Beating Heart (TV series)

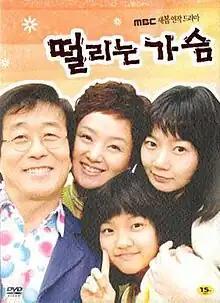
DVD cover

Beating Heart (also known as Six Love Stories) is a South Korean television drama series, produced by MBC and broadcast in 2005. The series consists of six two-part stories, with each story having its own team of writer and director. It focuses on the lives of a typical Korean family, examining the relationships between the four main characters, their romantic interests, and other family members, while answering the question "When did you feel your heart beating the hardest?"